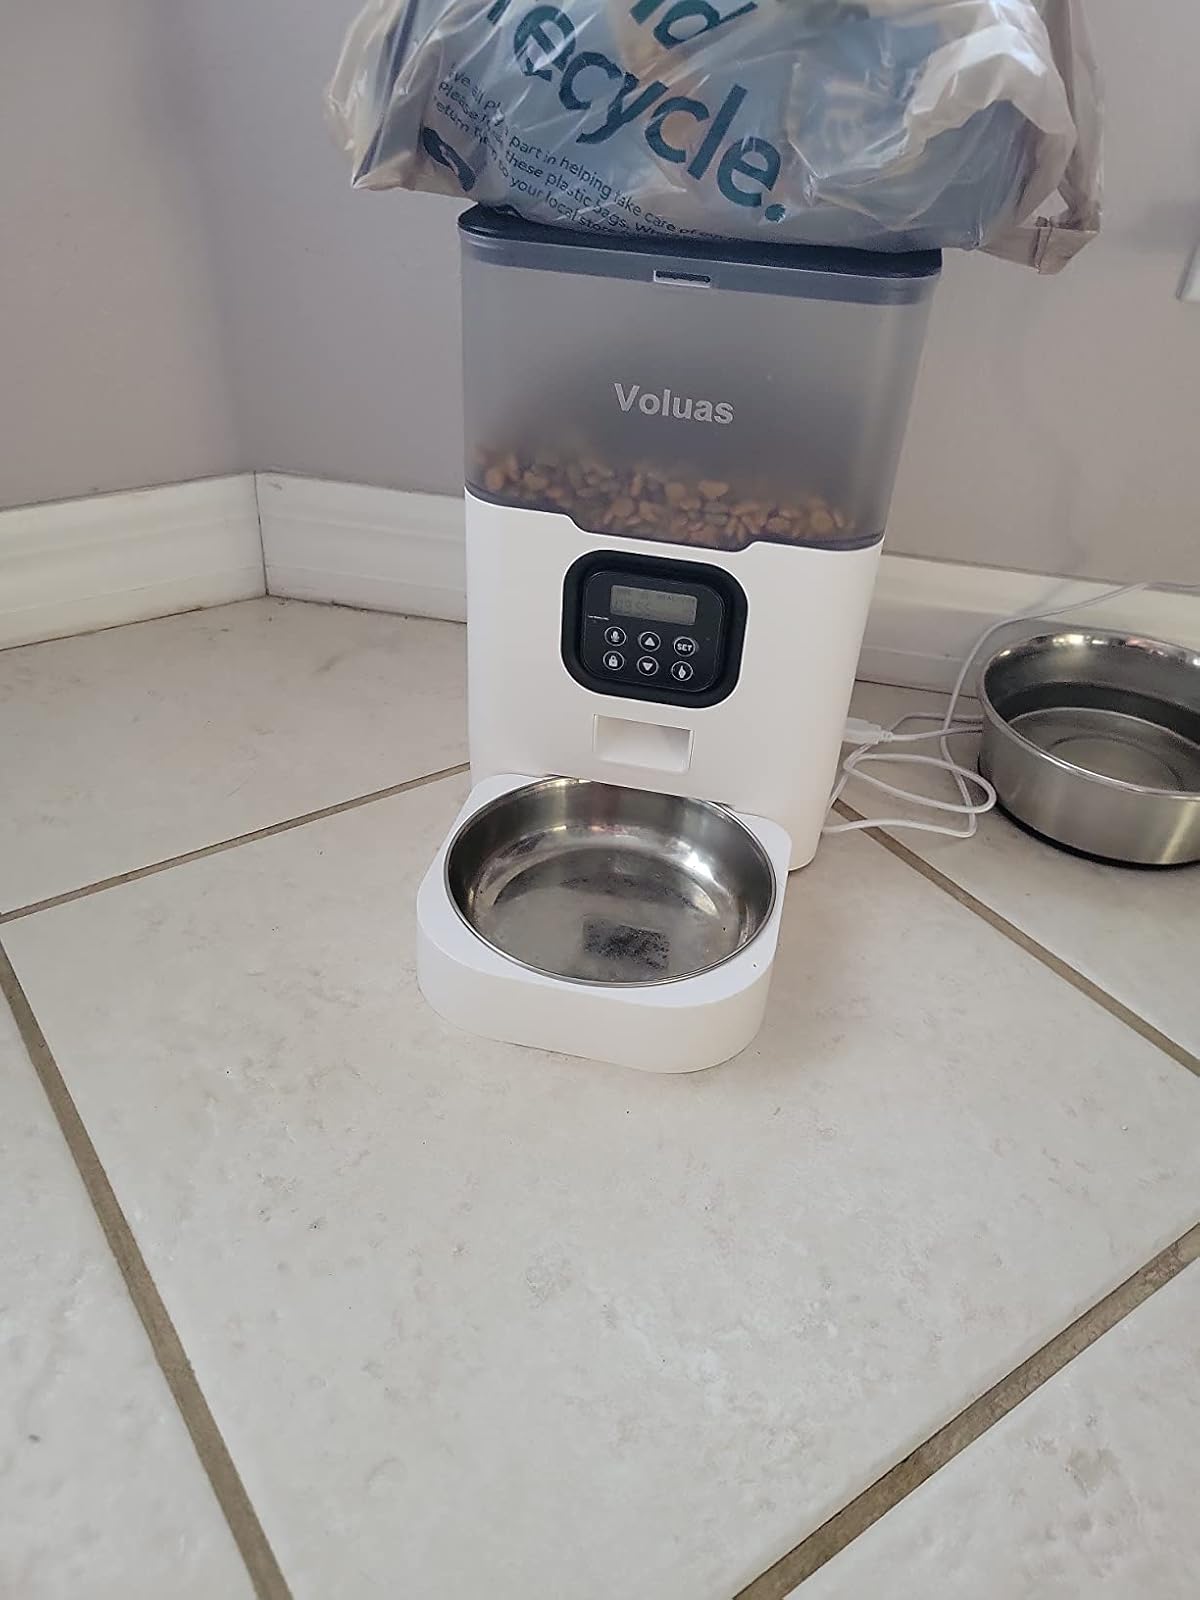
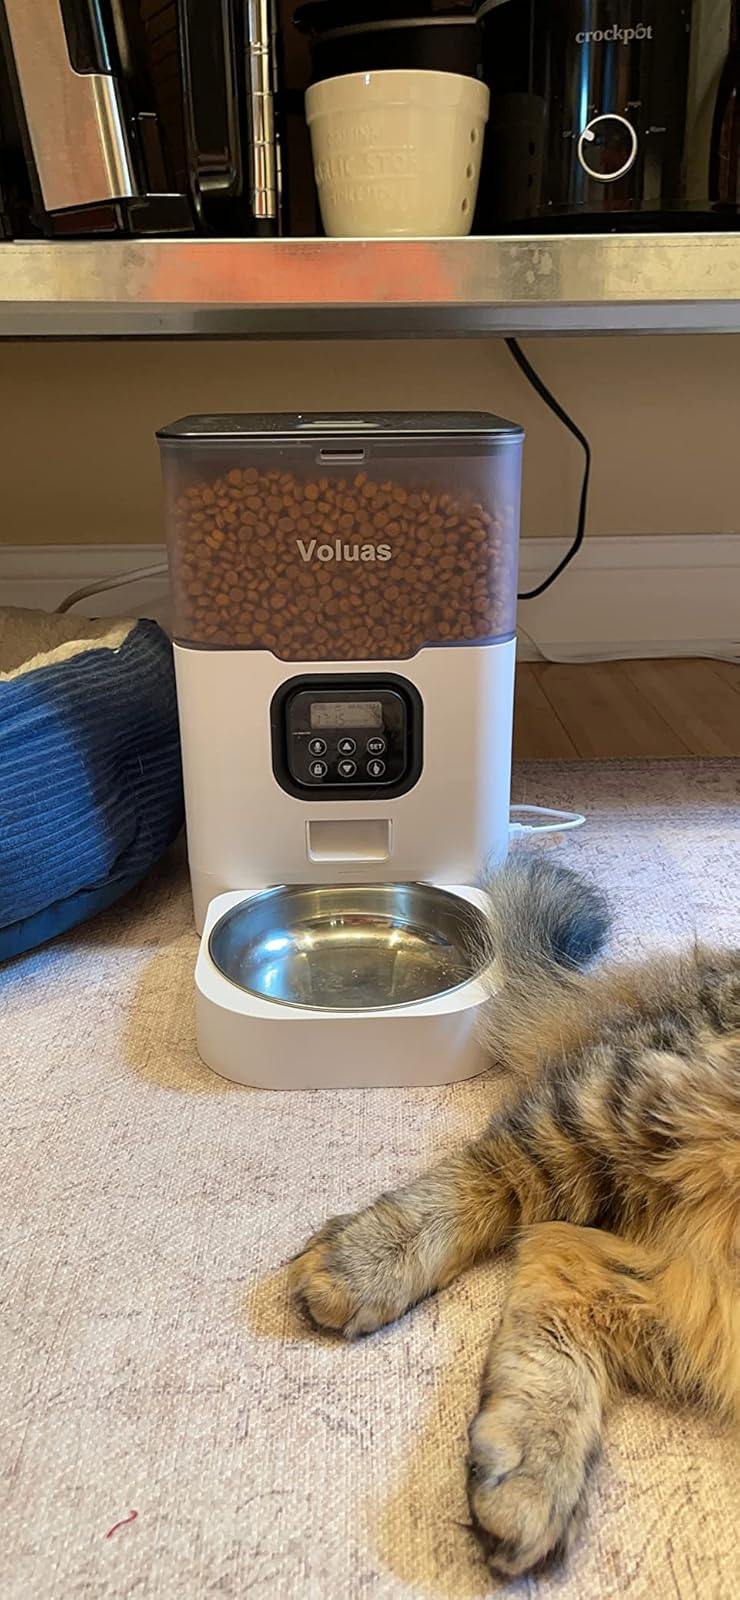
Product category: items_feeder
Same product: yes